European Open (disc golf)

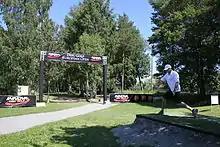
David Feldberg practicing in 2011

The European Open is a PDGA-sanctioned major disc golf tournament held in Nokia, Finland. The first European Open was held in 2006 on the Epilä course, in Tampere. In 2011, the tournament was relocated to Nokia, 15 kilometres outside Tampere. The reigning champions are Gannon Buhr in the mixed pro open division and Kristin Tattar in the female pro open division. Buhr is from the United States, while Tattar represents Estonia.